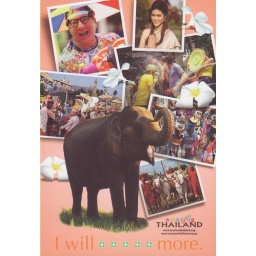
Can see the Thai water festival-songkran. Friend had to duck into mall to avoid enthusiastic splashing Thais in Bangkok